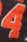
Number: 4